Lake Débo

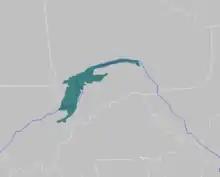
Inner Niger Delta, including Lake Debo, flooded savanna ecoregion map

The lake is formed upstream of the confluence of Niger and Bani Rivers. It is the best known lacustrine lake in Mali, which has diameter of and shallow and hence large vessels can not pass through the lake. In the upper highland reaches of these rivers, the highland terrain slopes are very gentle resulting in the retardation of flows and creation of this lake. The slope reported before the creation of the lake is per . The lake is divided by a barrier into two zones, the upper and the lower. The barrier extends several kilometres southwards. Beyond the barrier, the lake is narrow and long and its outreach is not visible. The Bara Lisa River joins the Niger above Dire. It exits the deltas from the northern shores of Lake Debo and flows east. The Issa Baris, the main arm of the lake, exits from the lake in a westerly direction and turns northeast to join the Bara Lisa.